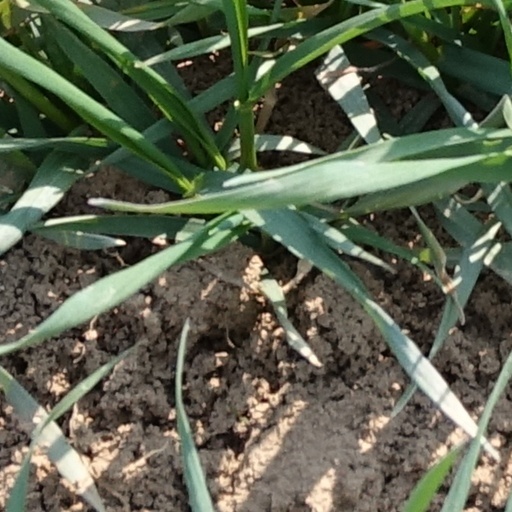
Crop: wheat